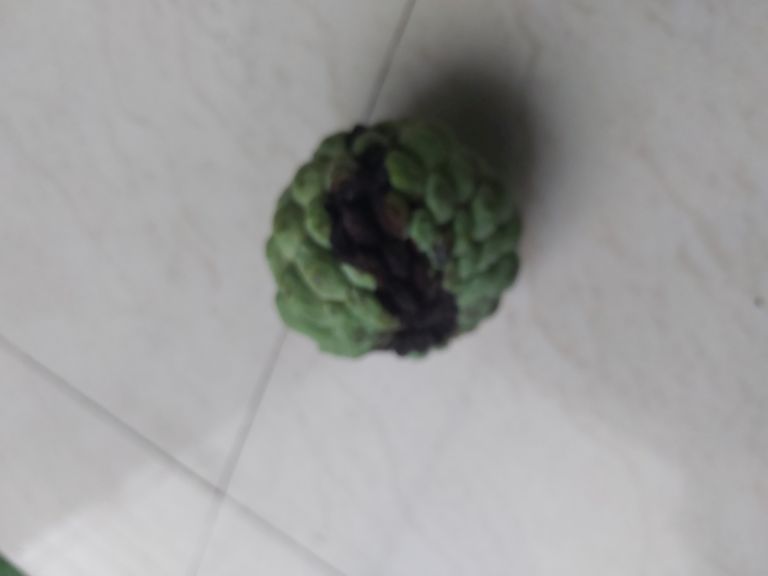
Disease label: Diplodia Rot